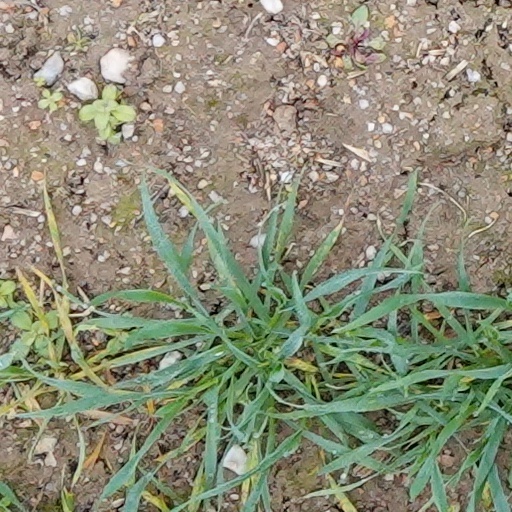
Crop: wheat